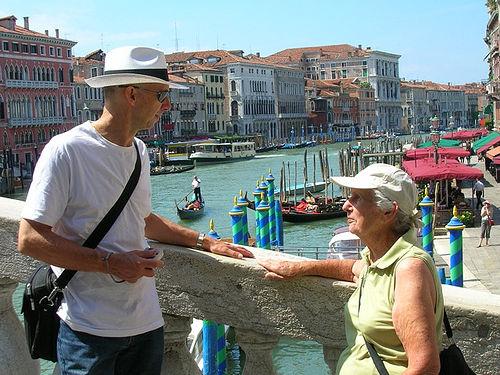
Weather: sun or clear